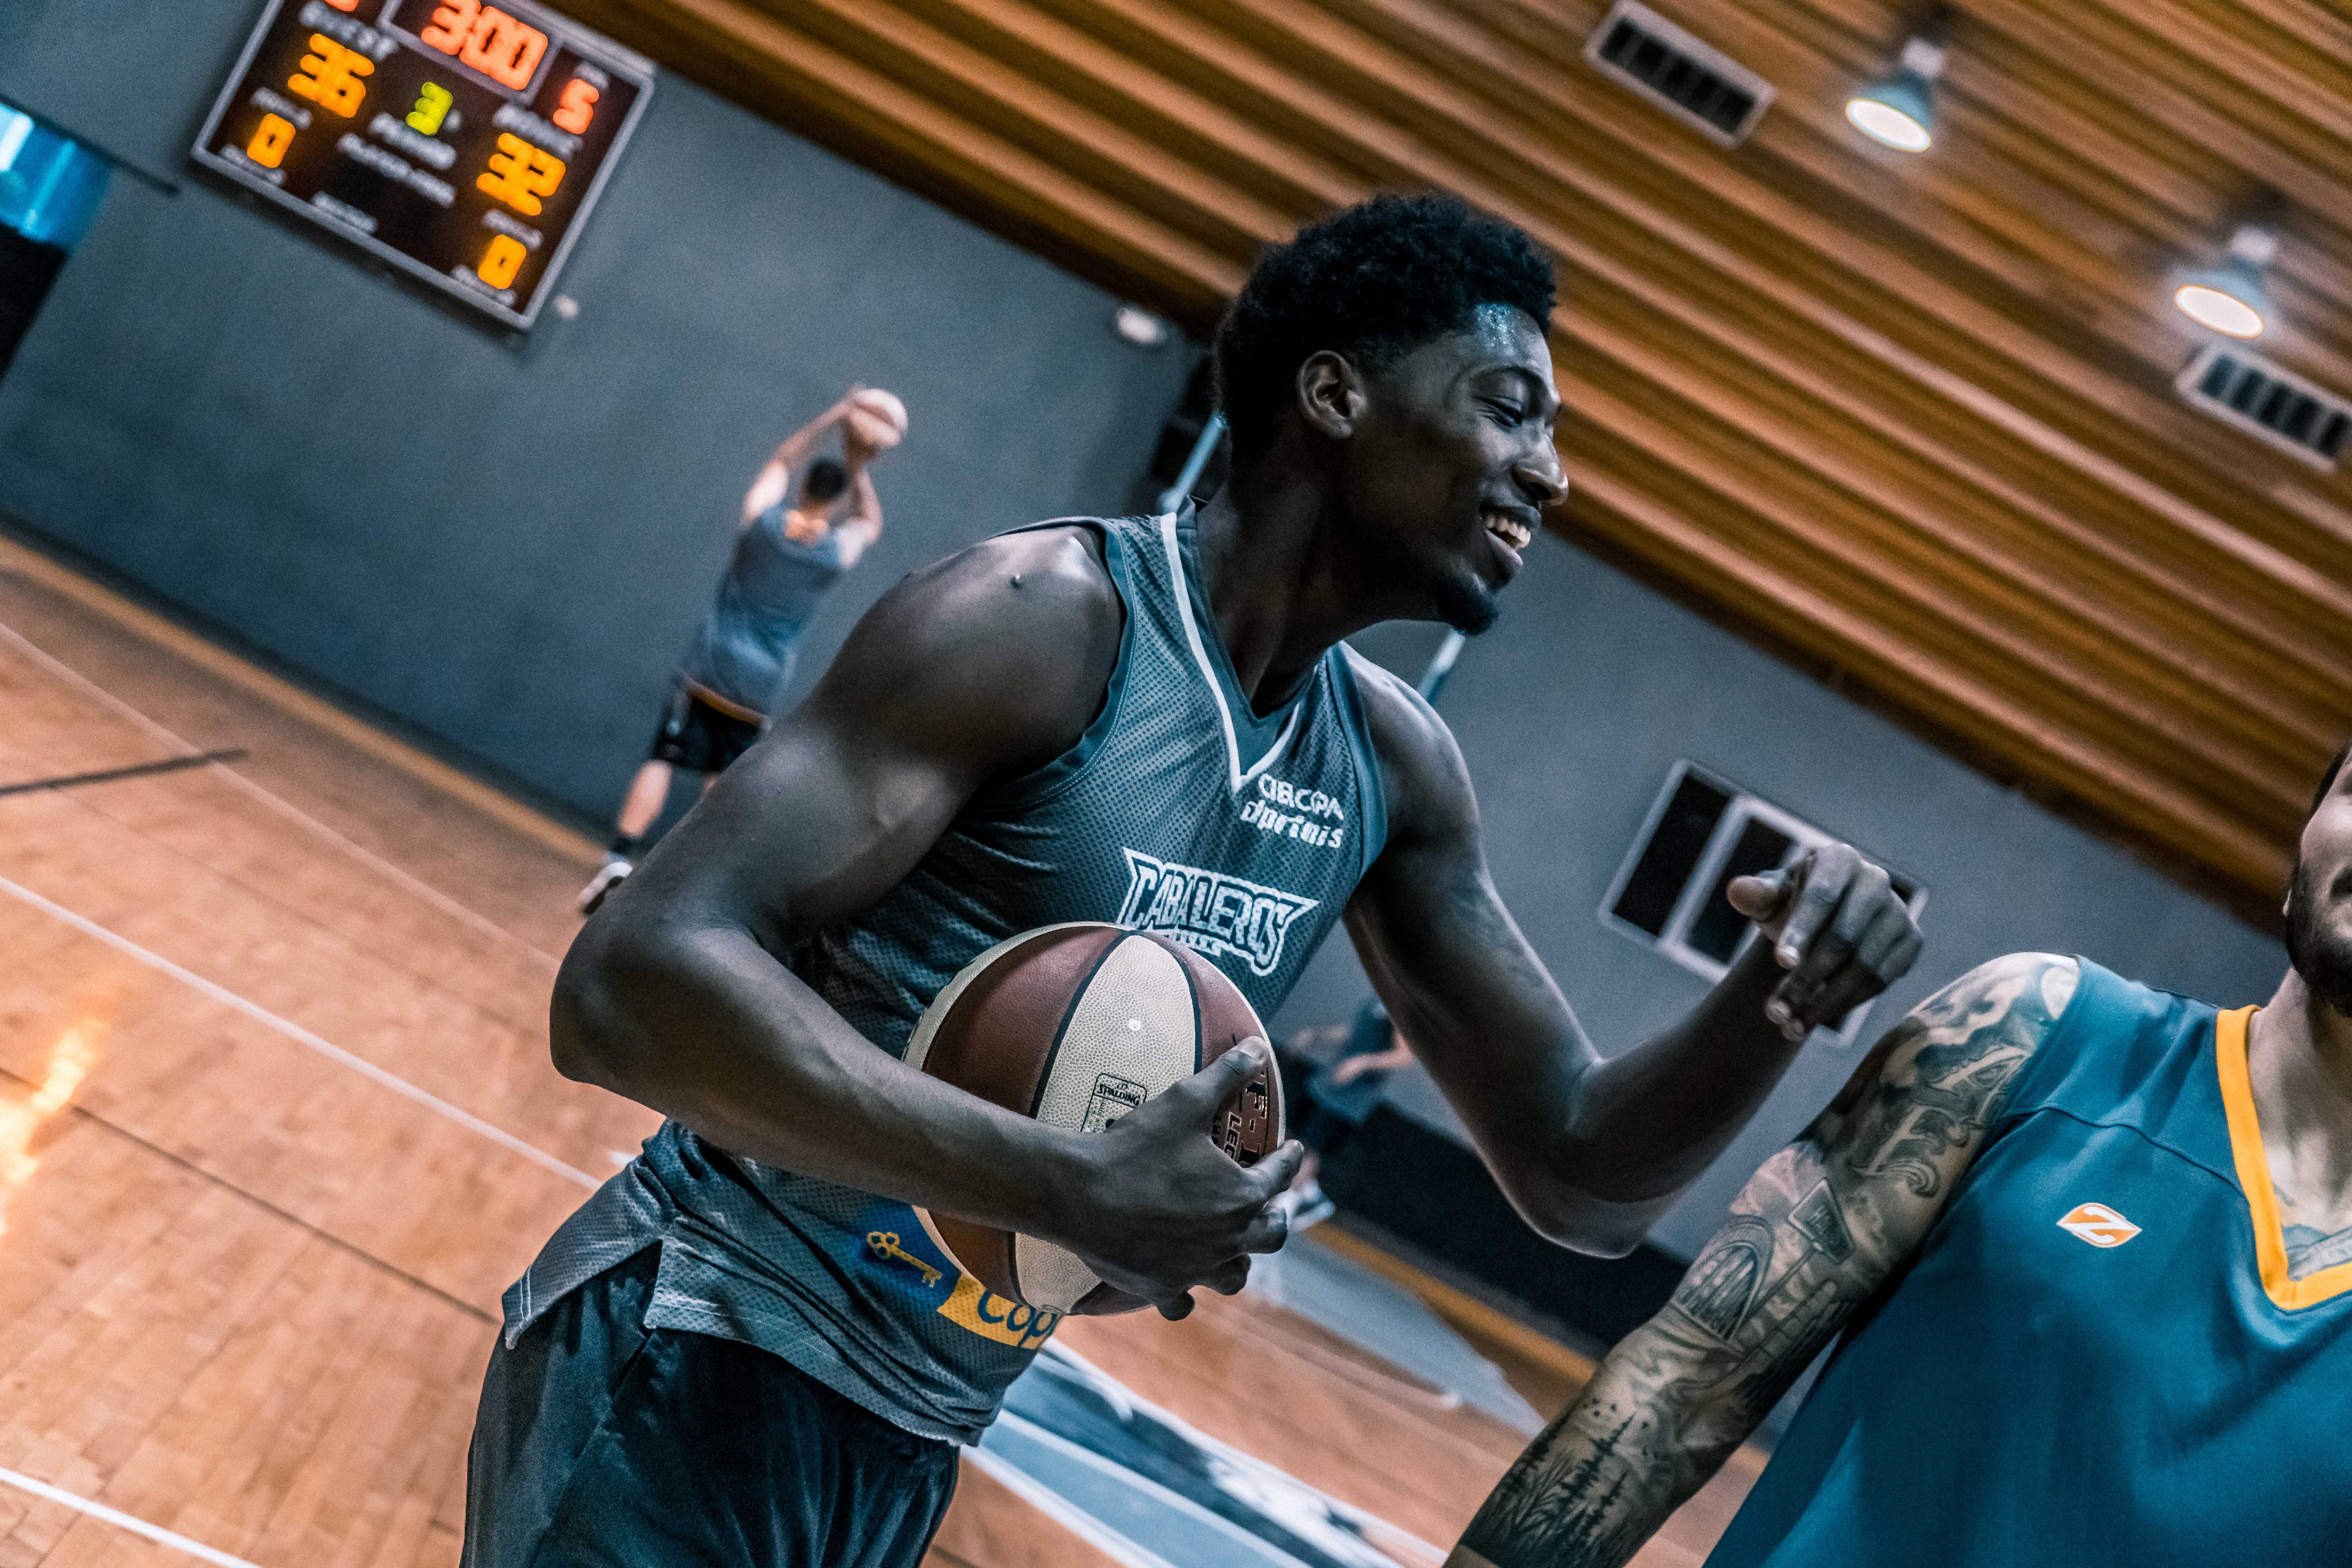
basketball player, basketball, basketball moves, team sport, sports, ball game, sportswear, player, sport venue, muscle, room, jersey, games, championship, competition event, tournament